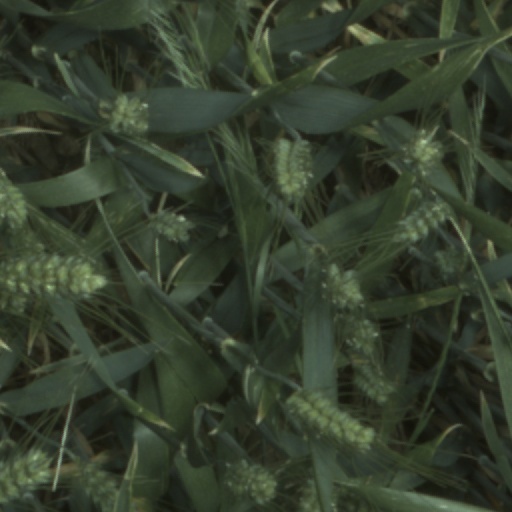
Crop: wheat